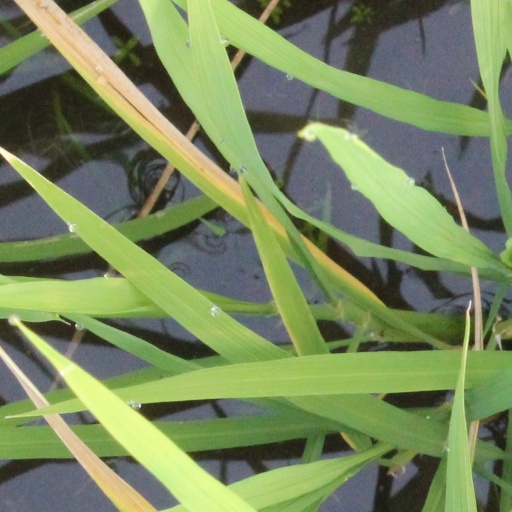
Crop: rice